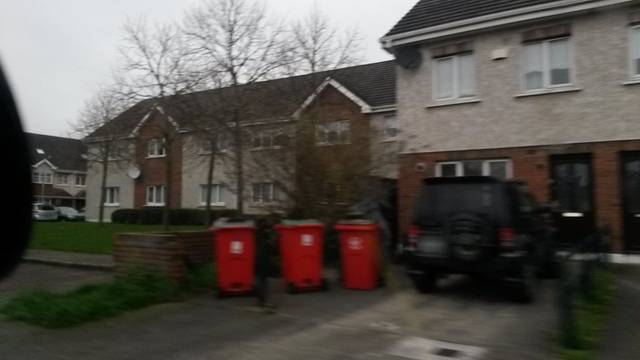
Region: Ireland
Coordinates: 53.404, -6.298